Alexei Berest

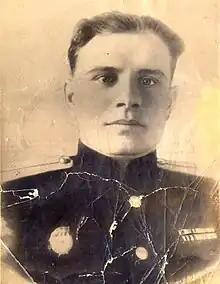
Berest

Alexei Prokopievich Berest (9 March 1921 – 4 November 1970) was a Soviet political officer and one of the three Red Army soldiers credited with having hoisted the Victory Banner over the Reichstag.